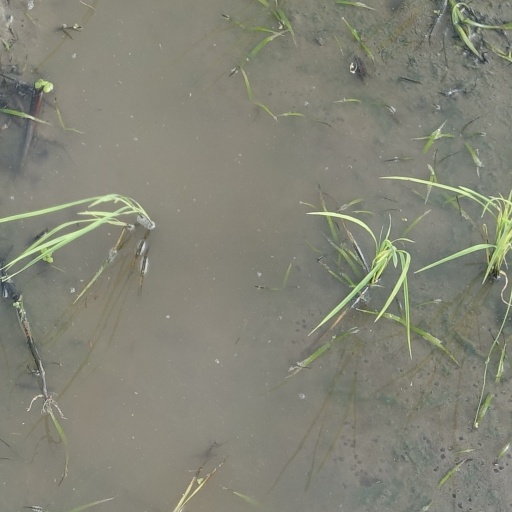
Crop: rice